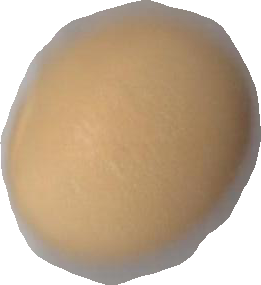
Variety: Grobogan